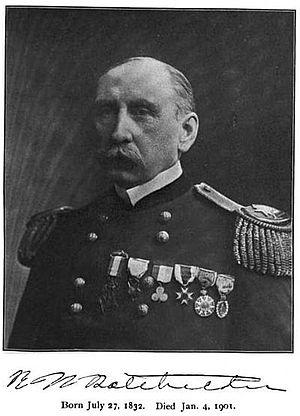
Le New Hampshire durant la guerre de Sécession fait partie des États qui restent fidèles à l'Union, en raison de son histoire d'État progressif vis-à-vis de l'esclavage. Étant considéré comme l'un des États les plus progressifs avant la guerre, il apporte son soutien à Abraham Lincoln lors des élections présidentielles de 1860, où il remporte près de 57% des voix exprimées dans l'État. Après le déclenchement du conflit avec le bombardement du fort Sumter en Caroline du Sud, le New Hampshire répond à l'appel d'Abraham Lincoln pour 75 000 troupes afin de réprimer la rébellion, malgré l'impréparation de la milice de l'État d'avant-guerre.